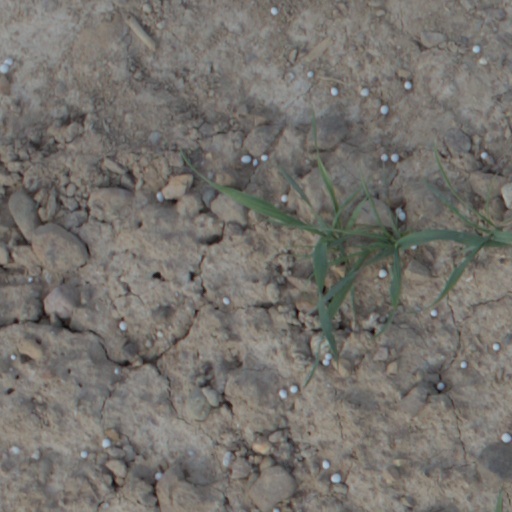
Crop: wheat